Asian Quadrangular Football Tournament

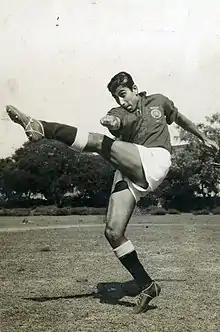
Pradip Kumar Banerjee of India scored the most number of goals in a single championship, 5 goals at the 1955 Quadrangular Tournament.

Established in 1952 by the Ceylon Football Association as a part of the Colombo Exhibition, it was Initially scheduled for March 1952 to coincide with princess Elizabeth II visit to Ceylon, the event was canceled due to the death of King George VI, which led to the cancellation of her visit.